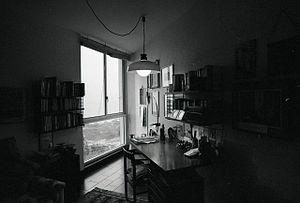
Franco Maria Ricci est un éditeur, graphiste, bibliophile et collectionneur italien.